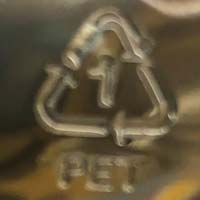
Plastic recycling code class: 1_polyethylene_PET